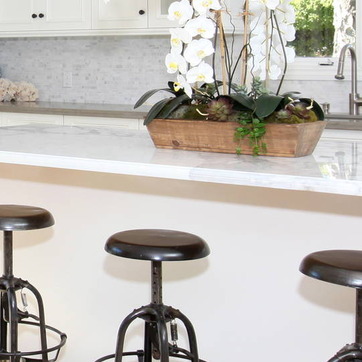
Material: polishedstone